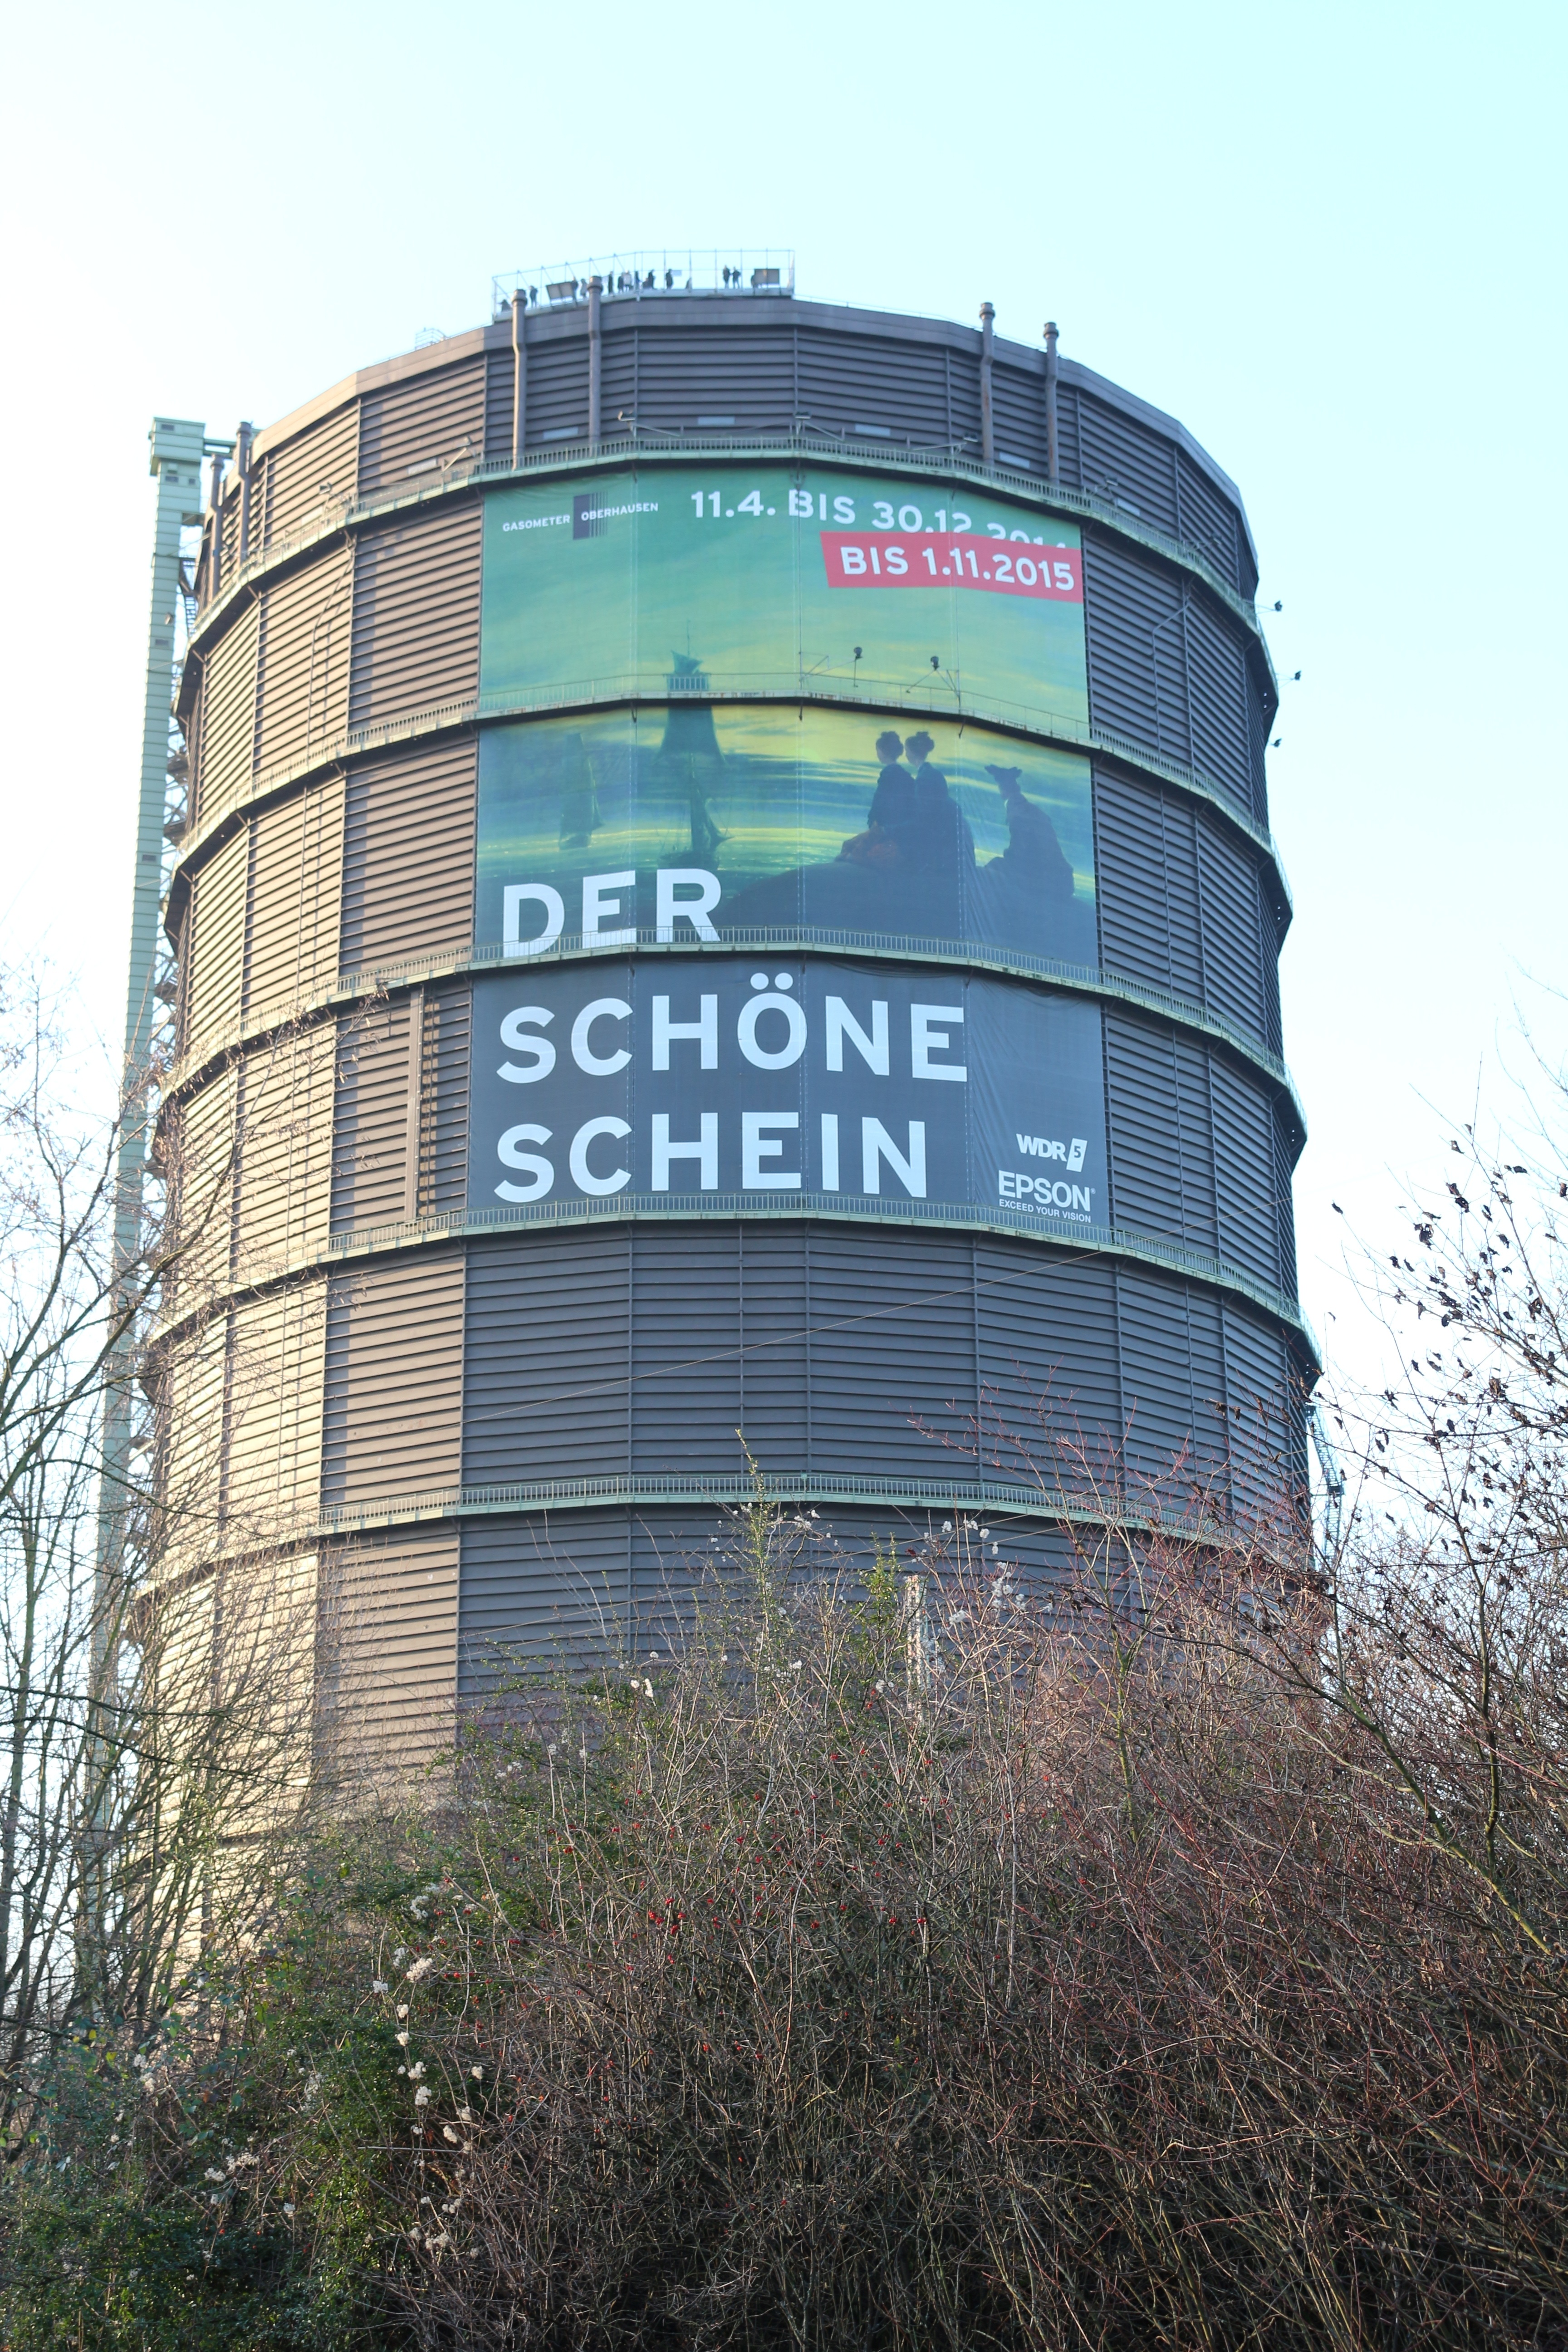
advertising, tower, landmark, tower block, water tower, gasometer, silo, oberhausen, ruhr area, north rhine westphalia